Mohamed Bey El Mouradi

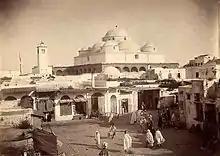
Sidi Mahrez Mosque

Despite the troubled times, he was responsible for building several monuments in Tunis including the Sidi Mahrez Mosque, modelled on the mosques of Istanbul with a great central dome, In addition the construction of many buildings of worship and education within the country he ordered construction works in Beja, El Kef, Gafsa, Tozeur and Gabès. In 1690 Mohamed Bey built a bridge between Tebourba and Medjerda.